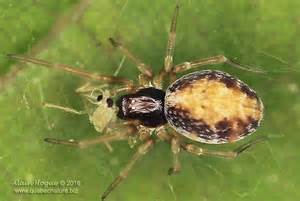
Label: spider